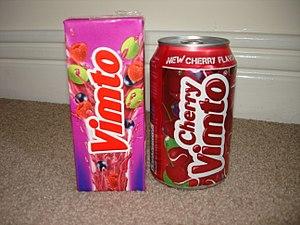
Vimto est une boisson gazeuse provenant de Grande-Bretagne. Elle est surtout vendue dans les pays du Commonwealth.